Emmaculate Msipa

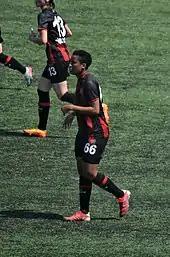
Emmaculate Msipa of Fatih Karagümrük in the 2021-22 Turkish Women's Football Super League play-offs

End December 2021, Msipa moved to Turkey and joined the newly established Istanbul club Fatih Karagümrük to play in the 2021-22 Turkcell Women's Super League.